Tin Shui Wai station

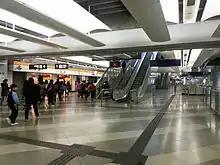
Tin Shui Wai station concourse

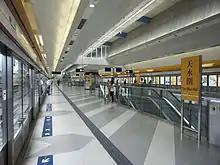
Tin Shui Wai station platform

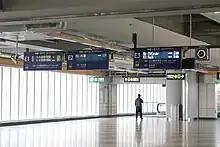
Concourse end leading down to Tin Shui Wai stop

The first train to Tuen Mun departs at 6:21 a.m., while the last train departs at 12:36 a.m. the day after. The first train to Hung Hom departs at 5:51 a.m., and the last train departs at 12:21 a.m. the day after.